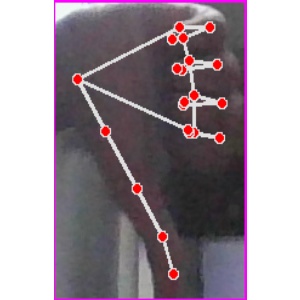
अक्षर: फ